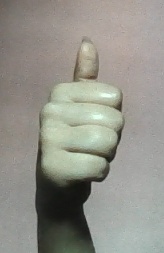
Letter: aleff